H-58 (Michigan county highway)

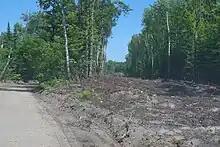
Photograph showing the

The Pictured Rocks National Lakeshore was authorized on October 15, 1966, when President Lyndon Johnson signed into law the enabling legislation. The park was inaugurated on October 6, 1972, in ceremonies in Munising. The original legislation that created the park included a mandate to build an access road along Lake Superior. When the National Park Service (NPS) conducted environmental studies on such a road in the mid-1990s, they decided on a road called the Beaver Basin Rim Road between Twelvemile Beach and Legion Lake. Area residents opposed the plan, preferring that the federal government instead improve the existing H-58. Representative Bart Stupak lobbied his colleagues in Congress in 1996, saying that building the new road would cost twice as much as improving the existing H-58; Stupak also introduced legislation to remove the construction mandate from the park.